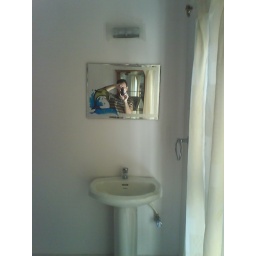
The weird sink and mirror in the dining room